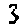
Label: 3